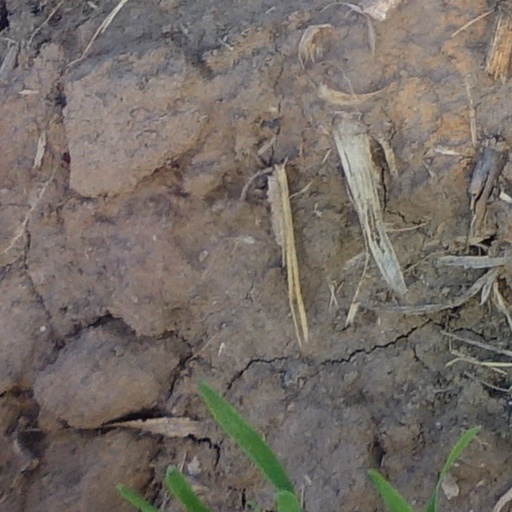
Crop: wheat